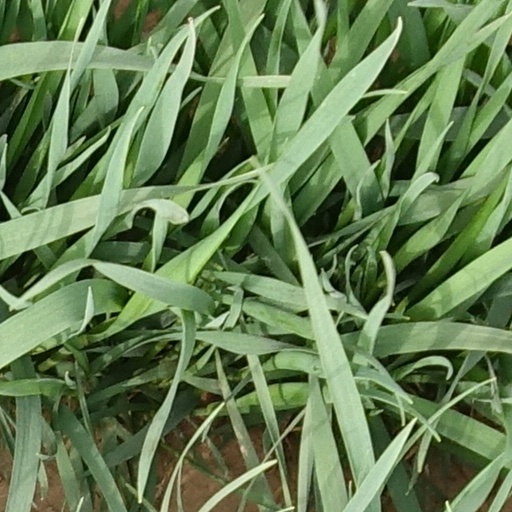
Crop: wheat